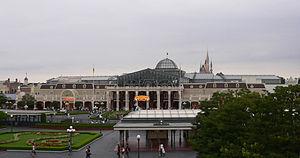
Tokyo Disneyland 日本語: 東京ディズニーランド
Tokyo Disneyland est le premier parc Disney construit en dehors des États-Unis, ouvert en 1983. Le parc se situe dans le complexe Tokyo Disney Resort. Il copie principalement le Magic Kingdom dont il reprend le plan et le château de Cendrillon. Mais les ajouts successifs depuis l'ouverture ont gommé un peu les ressemblances. Un élément particulier est l'absence d'un train ceinturant le parc ; celui-ci ne fait que le tour d'Adventureland et de Westernland.